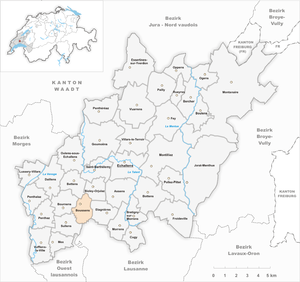
Boussens est une commune suisse du canton de Vaud, située dans le district du Gros-de-Vaud. Citée dès 1177, elle fait partie du district de Cossonay entre 1803 et 2007. La commune est peuplée de 968 habitants en 2018. Son territoire, d'une surface de 218 hectares, se situe dans la région du Gros-de-Vaud.